Harry Hillaker

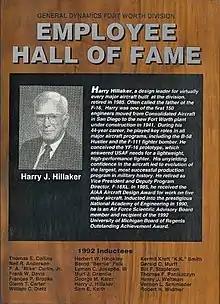
Hillaker's commemorative plaque in the General Dynamics Employee Hall of Fame, including his biography.

Harry James Hillaker (9 May 1919 – 8 February 2009) was an American aeronautical engineer, who is credited as the main designer and originator of the F-16 Fighting Falcon aircraft.